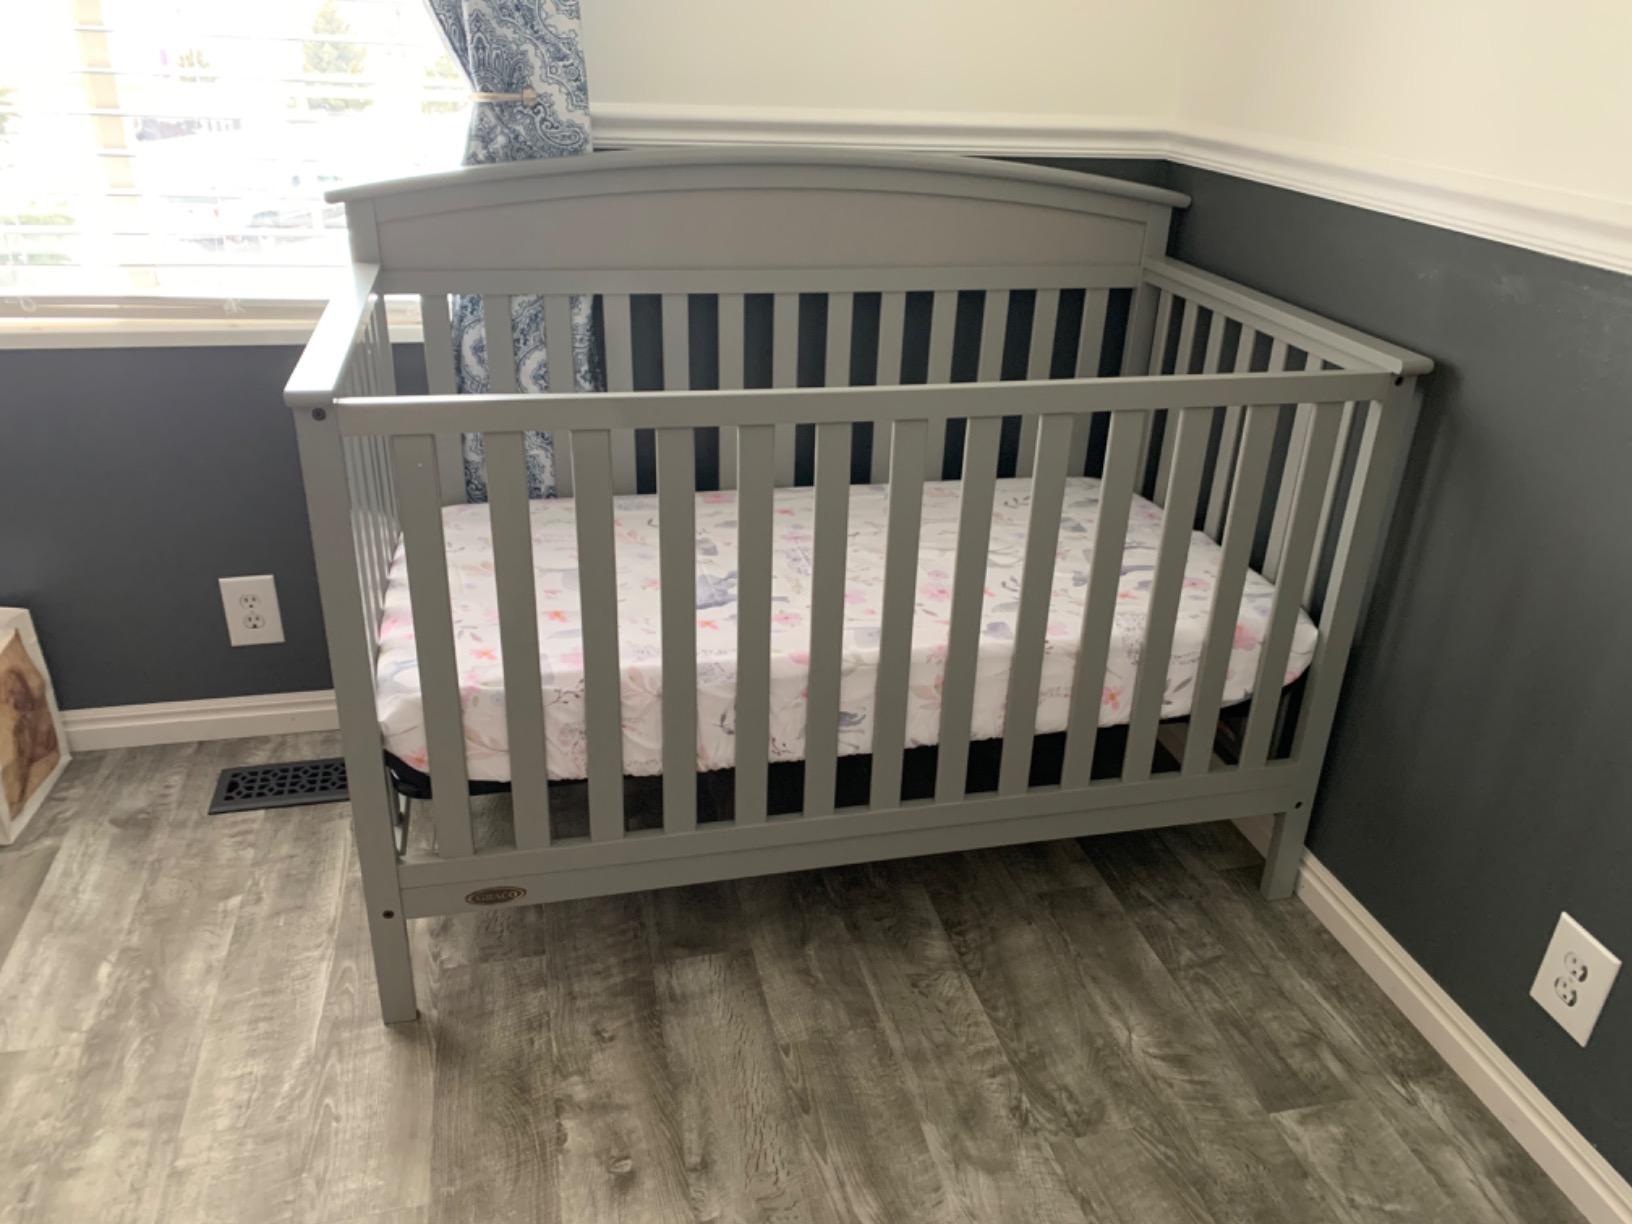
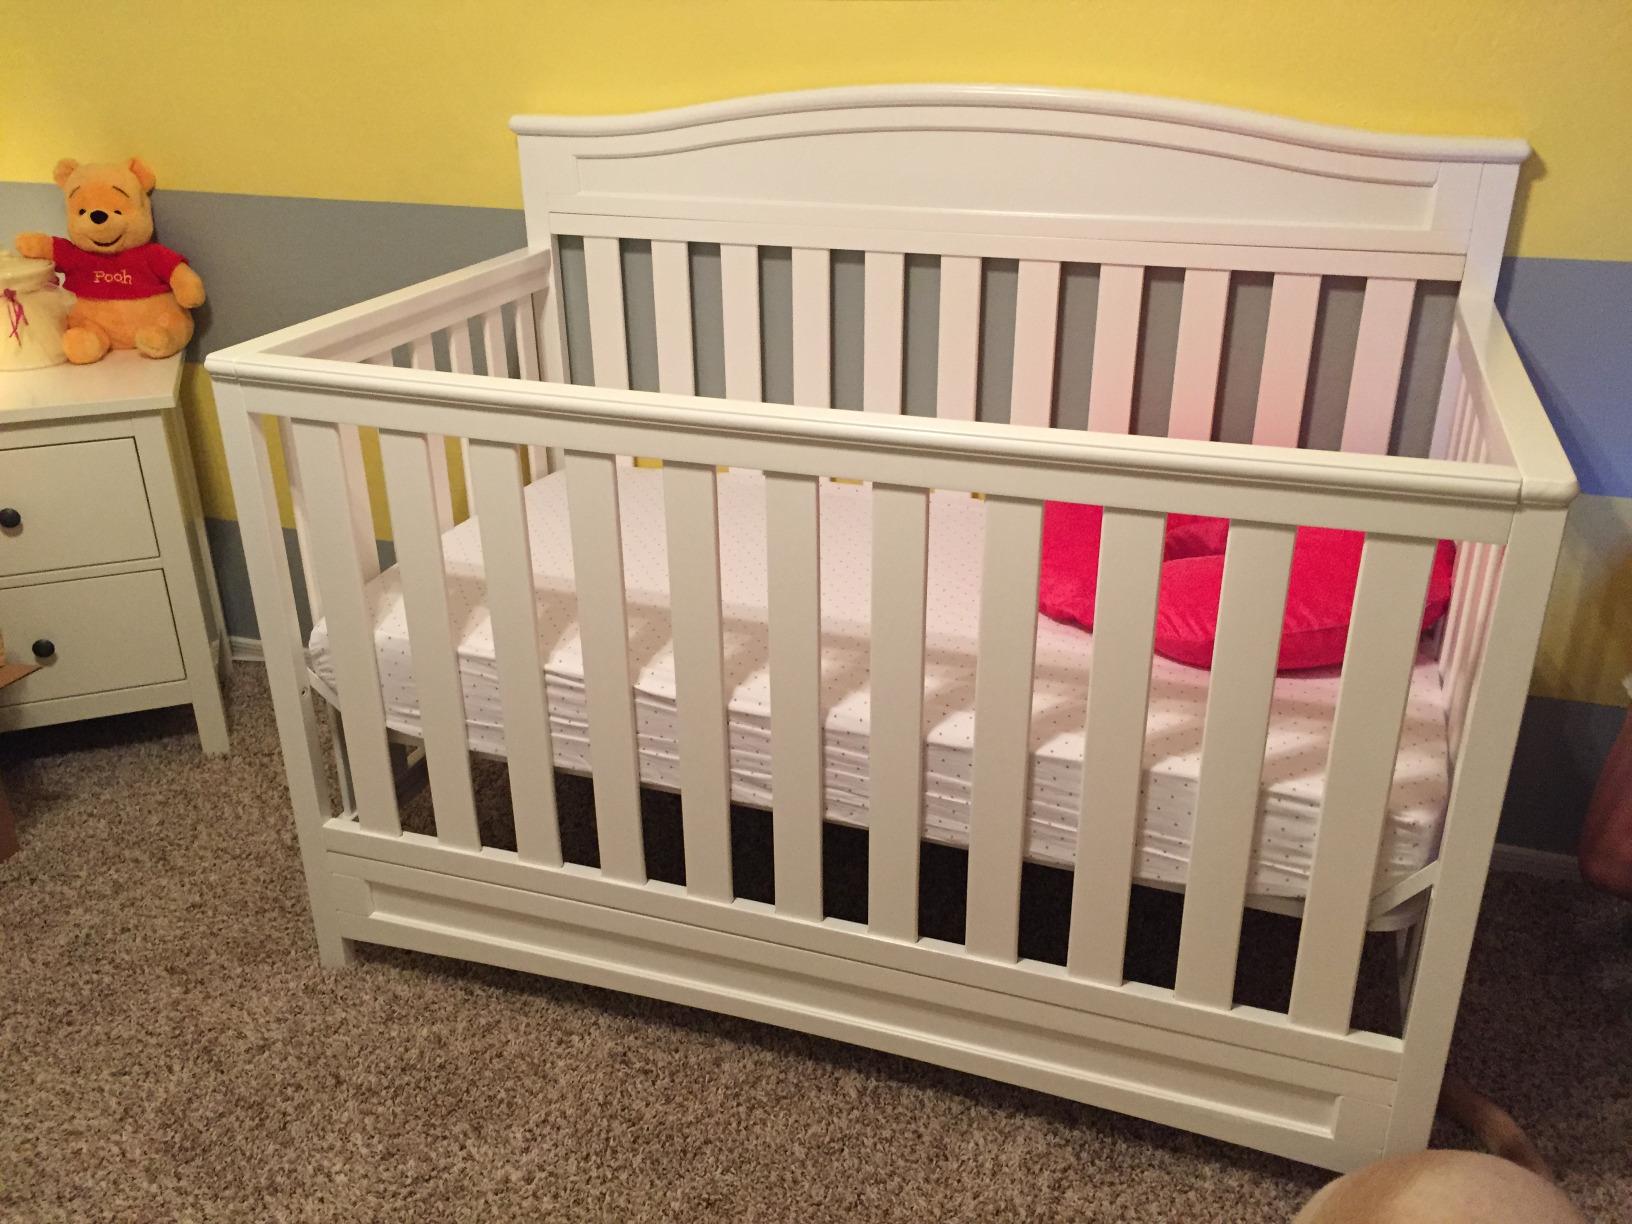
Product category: products_crib
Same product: no